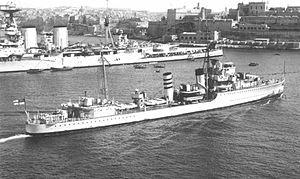
La Classe I est un groupe de 9 destroyers de la Royal Navy lancée entre 1936 et 1937.
Le HMS Inglefield est un destroyer britannique la classe I, lancé le 15 octobre 1936 et coulé le 25 février 1944.